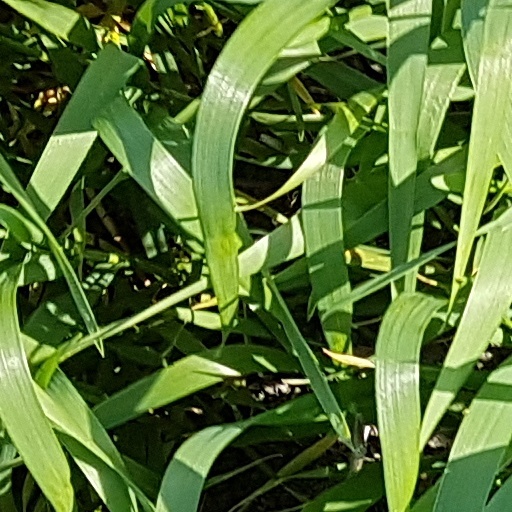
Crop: wheat